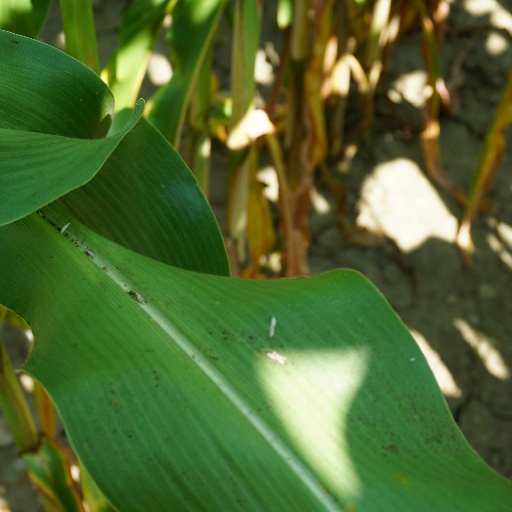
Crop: maize; corn